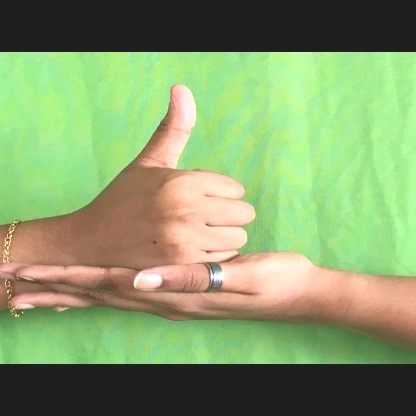
Mudra: Shivalinga